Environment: real
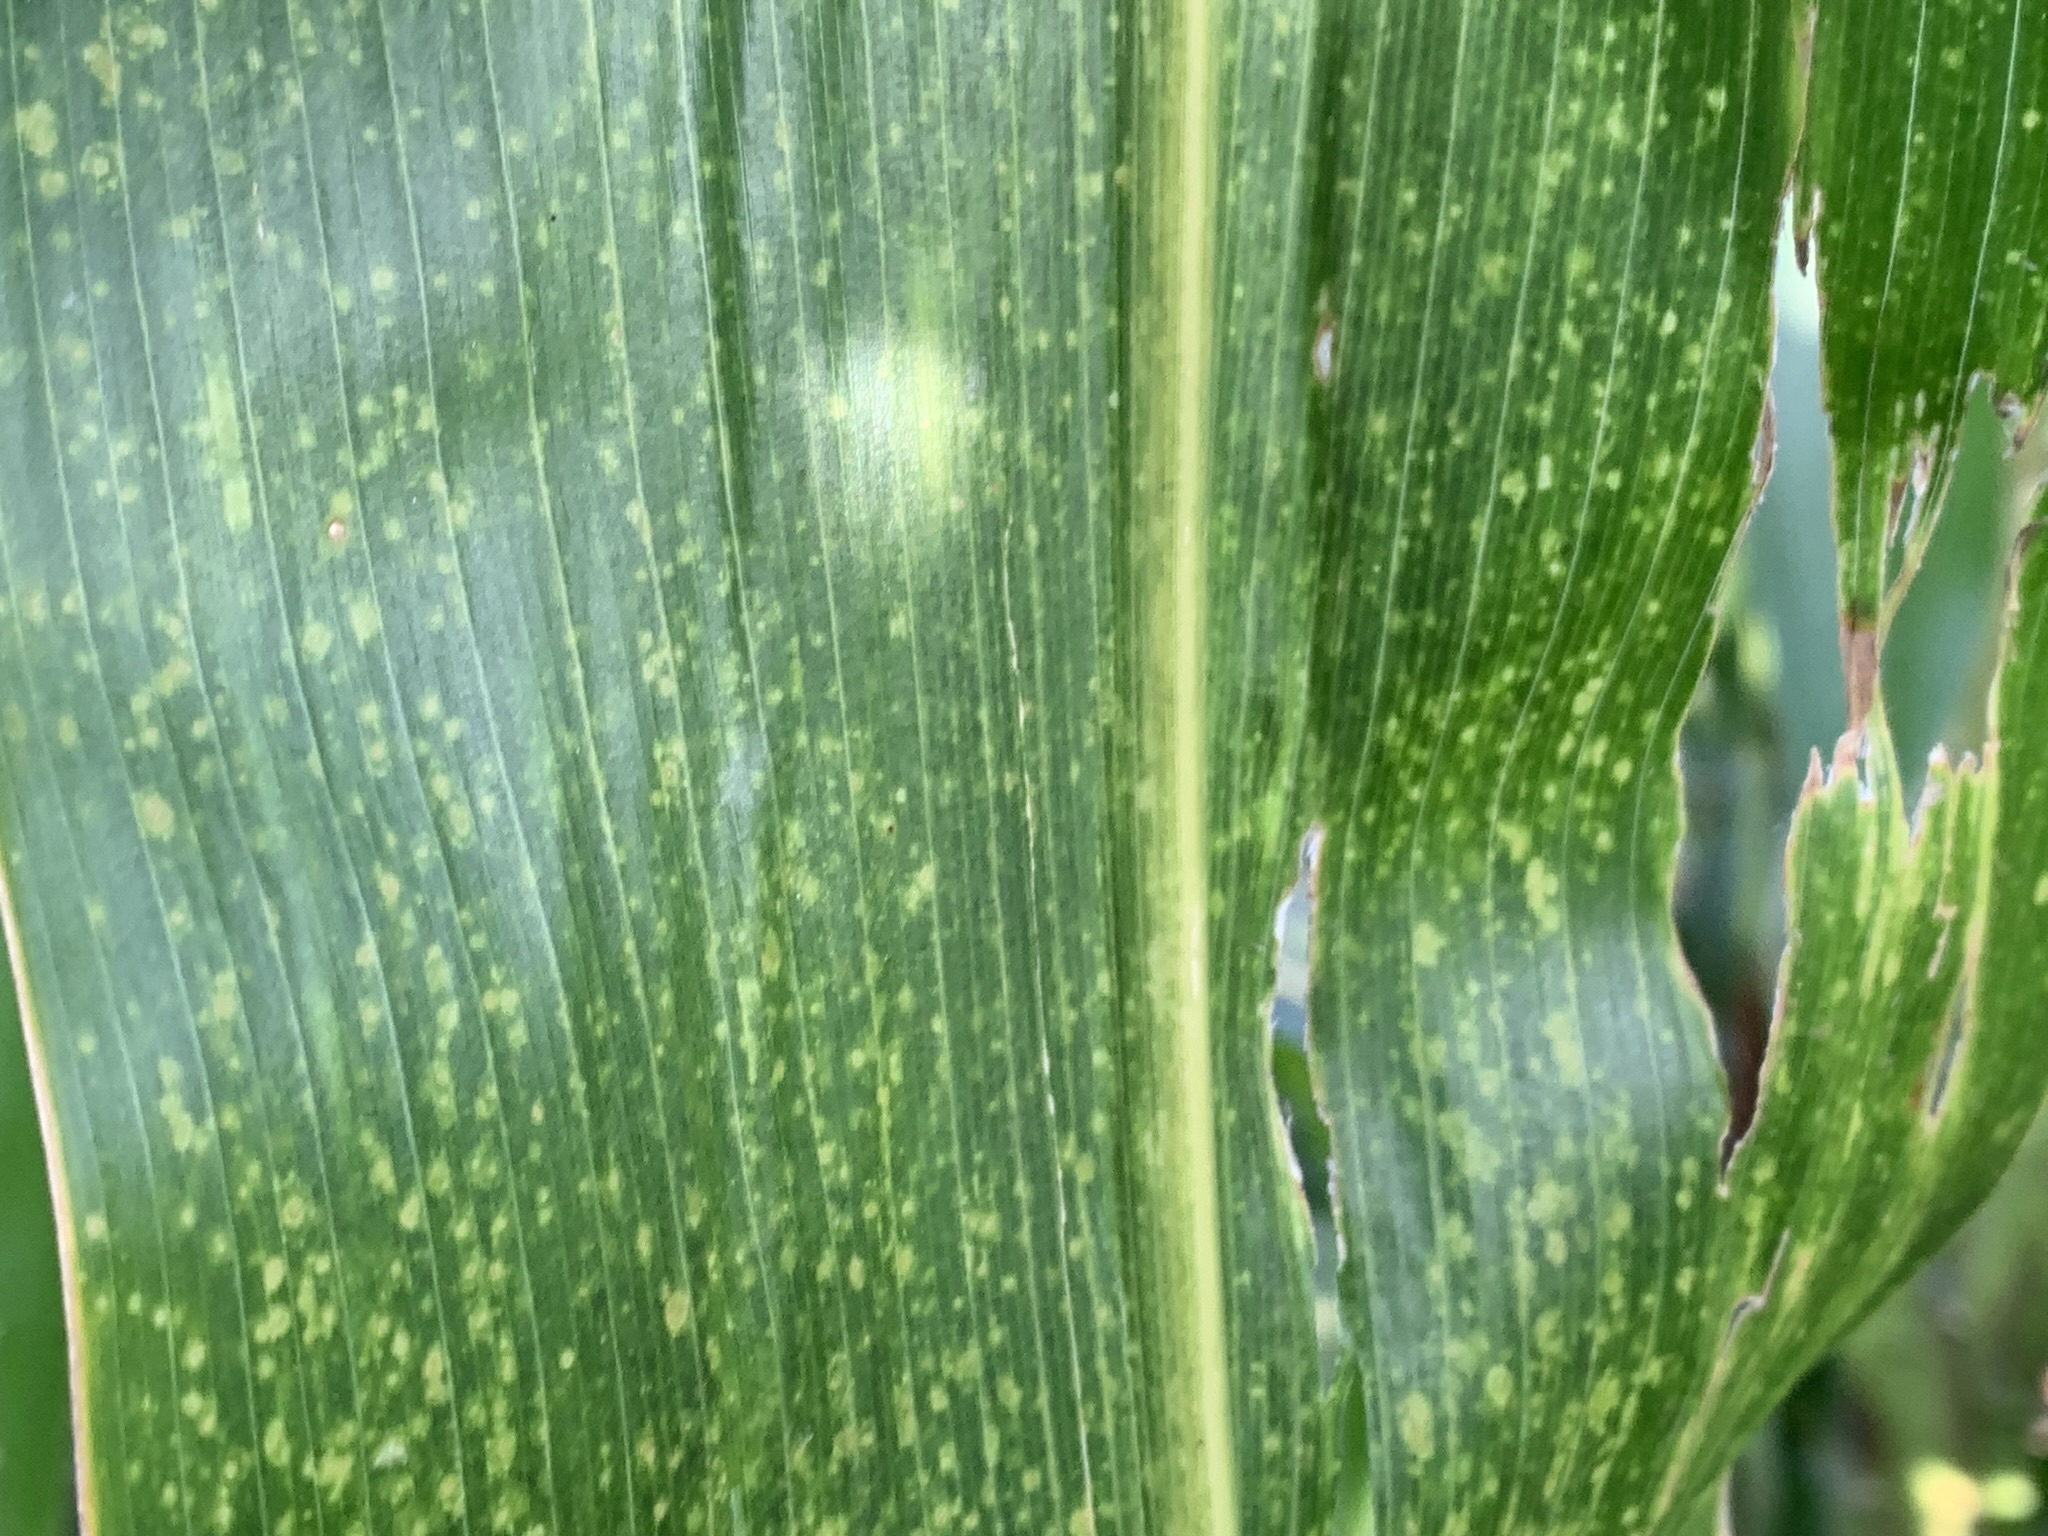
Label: lethal_necrosis